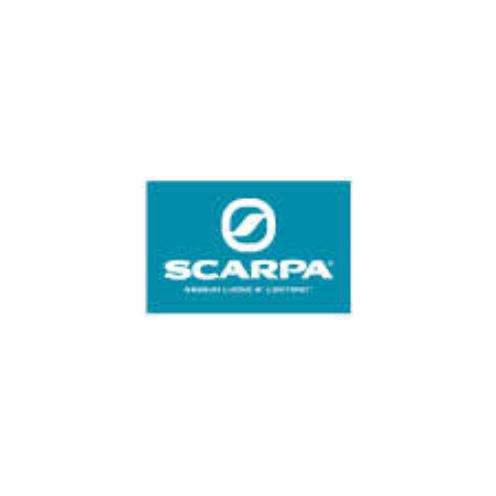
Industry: Clothes